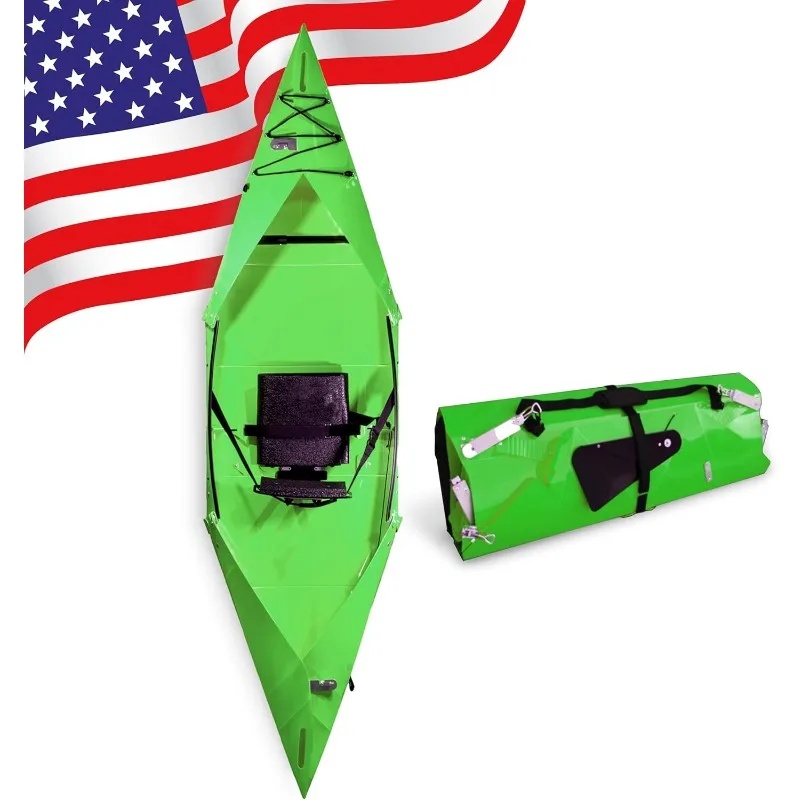
Tucktec 10 Foot Pro Foldable Kayak Full Size Folding Kayak Portable Kayak for Adults Made in USA
Tucktec 10 Foot Pro Foldable Kayak is the perfect solution for adventure enthusiasts seeking a full-size folding kayak that combines convenience with performance. Designed for adults and expertly crafted in the USA, this portable kayak is ideal for easy transport and rapid assembly, allowing you to spend more time paddling and less time setting up. The Tucktec kayak assembles in just 2 minutes , making it a top choice for those who value efficiency and adventure. Whether you're exploring calm lakes or navigating gentle rivers, this foldable kayak delivers a remarkable experience. Dimensions: 10 feet in length, providing ample space for maximum comfort. Weight: Lightweight design for effortless carrying and portability. Material: Made from high-quality materials for durability and longevity. Easy Storage: Folds down compactly, fitting conveniently in your car trunk or closet. Stability: Enhanced stability ensures a safe ride for users of all experience levels. This portable kayak stands out in the market due to its innovative folding design, allowing kayakers to enjoy full-size performance without the hassle of bulky storage. Unlike other kayaks, the Tucktec offers a unique balance of mobility and function, making it a must-have for spontaneous trips or planned excursions. Don't miss out on the opportunity to elevate your water adventures with the Tucktec 10 Foot Pro Foldable Kayak. Order yours today and prepare to explore the great outdoors like never before!
Brand: Outdoor Survivor Store 25
Category: Sporting Goods > Outdoor Recreation > Boating & Water Sports > Boating & Rafting > Kayaks > Folding Kayaks